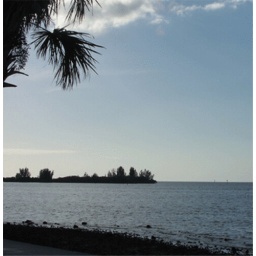
still beautiful, but muted with the beginnings of pinks and oranges in the sky heralding sunset. a good day!